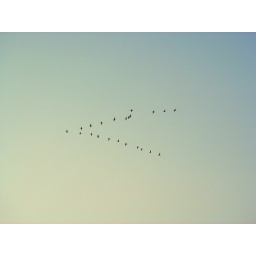
going-away birds in the sky of varna